Nam Suk Lee

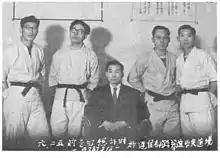
Ministry of Communications Taekwondo department. From left to right: Lee Un Yong, Kim Sun Koo, Lee Nam Suk, Kwak Sung Kyoo, and Son Chul Joon.

In a photo depicting the 2nd Chang Moo Kwan Demonstration at the YMCA in Seoul, Korea, the participating students and Nam Suk Lee are wearing traditional uniforms. The Chinese style attire is nonexistent. This would seem to indicate Lee's Shotokan roots dominate, as his forms would later reflect. Understandably, having been subjected to the often harsh tyranny of the Japanese occupied forces in Korea, Lee shined away from things of Japan. Why, one might wonder, would he base his Chang Moo Kwan on an apparently Japanese, Shotokan? Upon closer examination Gichin Funikoshi was an Okinawan expatriate living in Japan teaching an Okinawan martial art. This seemed to work for Nam Suk Lee. Chang Moo Kwan was in no small part responsible for "returning normalcy to Korea after WWII."